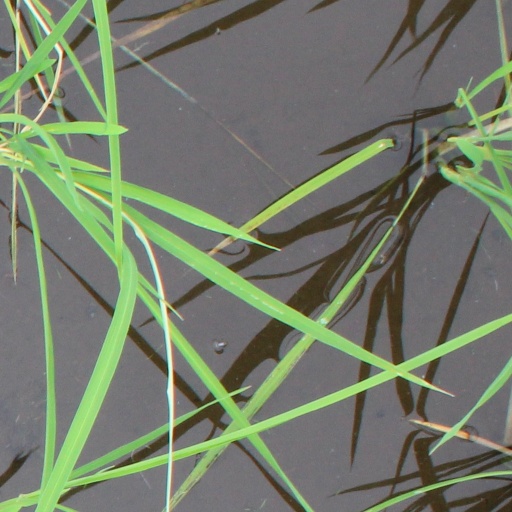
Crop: rice